Operation Secret

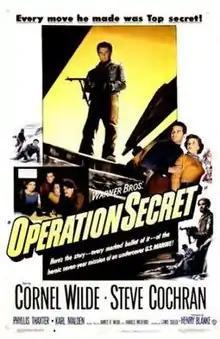
Theatrical release poster

Operation Secret is a 1952 American war drama film directed by Lewis Seiler and written by Harold Medford and James R. Webb. The film stars: Cornel Wilde, Steve Cochran, Phyllis Thaxter, Karl Malden, Paul Picerni and Lester Matthews. The film was released by Warner Bros. on November 8, 1952. The film is based on the exploits of US Marine Corps Major Peter Ortiz.